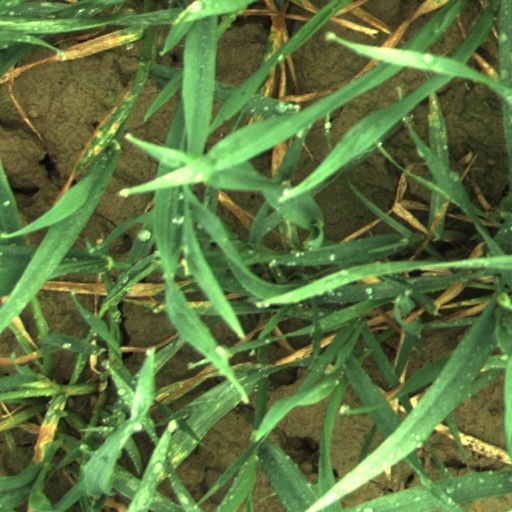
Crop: wheat